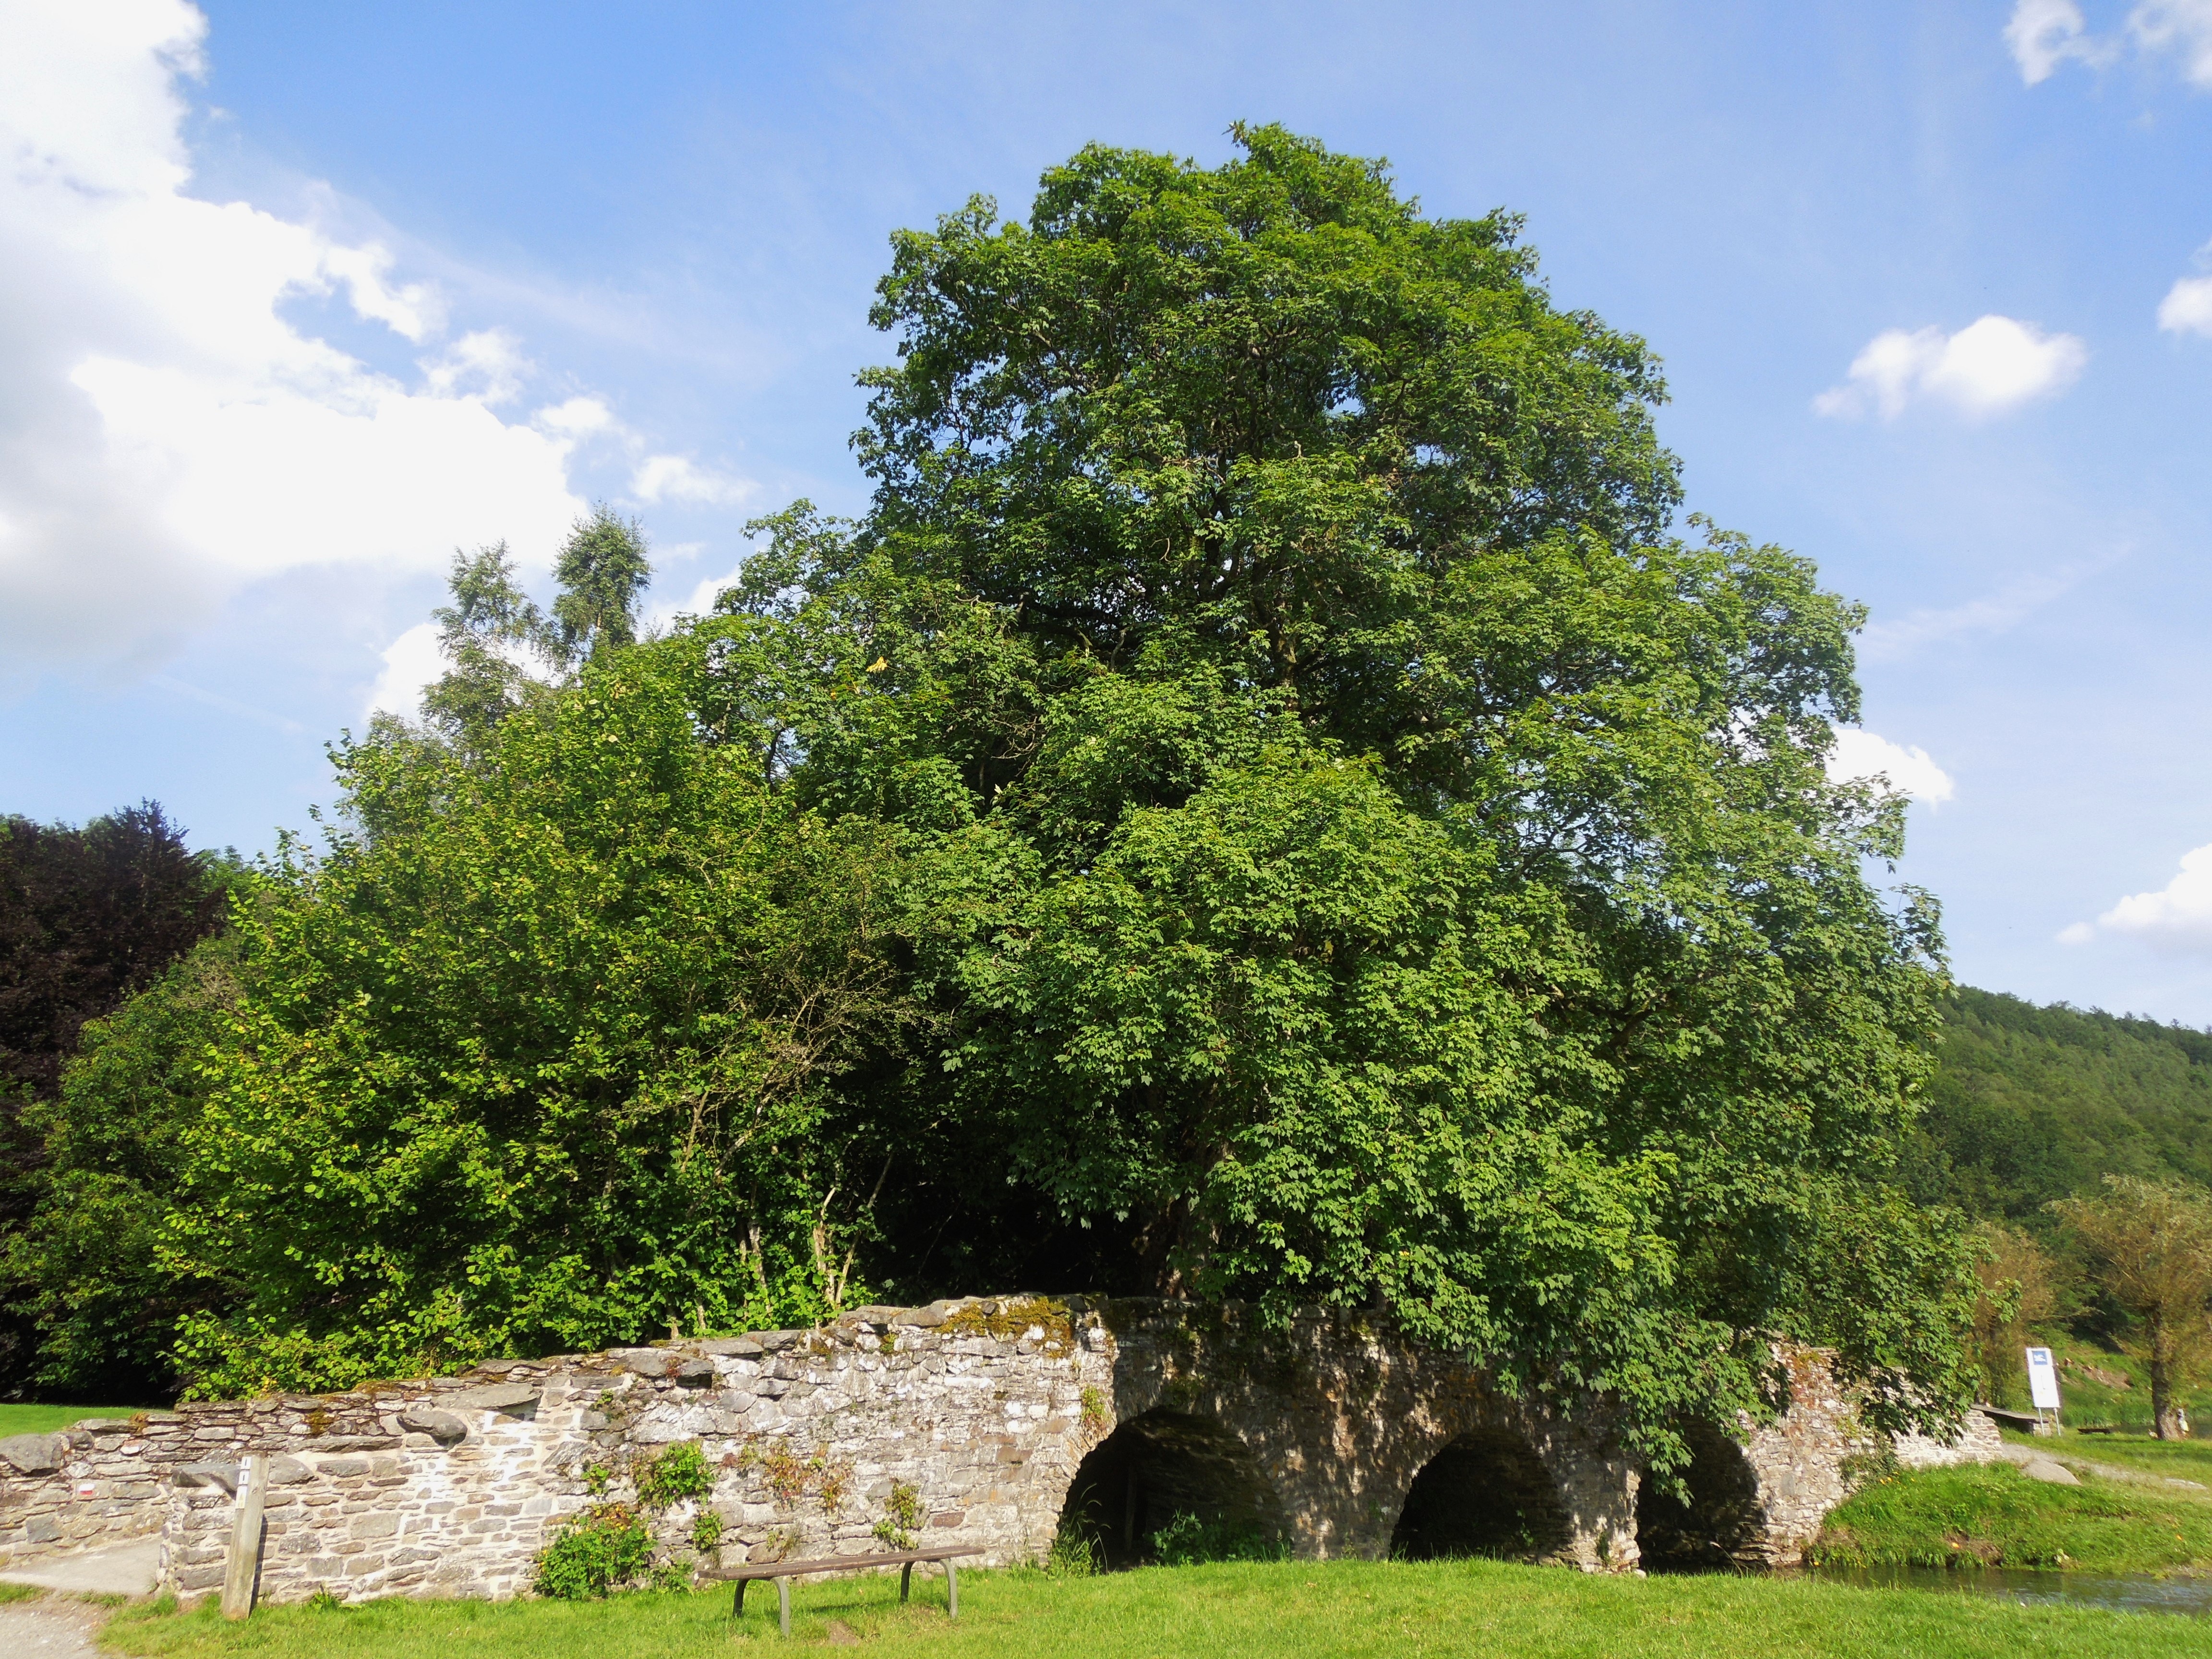
landscape, tree, nature, plant, bridge, meadow, countryside, hill, flower, stone, summer, rural, green, garden, blue sky, shrub, deciduous, oak, ardennes, ecosystem, semois, rural area, flowering plant, wallonia, woody plant, land plant